History of General Motors

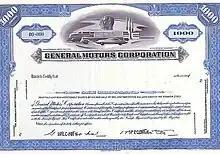
General Motors Corporation specimen stock certificate

At one point GM had become the largest corporation registered in the United States, in terms of its revenues as a percent of GDP. In 1953, Charles Erwin Wilson, then GM president, was named by Eisenhower as Secretary of Defense. When he was asked during the hearings before the Senate Armed Services Committee if as secretary of defense he could make a decision adverse to the interests of General Motors, Wilson answered affirmatively but added that he could not conceive of such a situation "because for years I thought what was good for the country was good for General Motors and vice versa". Later this statement was often misquoted, suggesting that Wilson had said simply, "What's good for General Motors is good for the country."